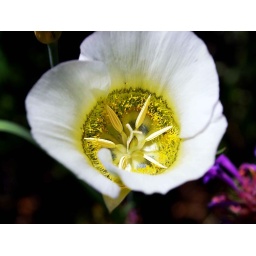
white and yellow wild flower in the Sandia mountains